Barca d'Alva railway station

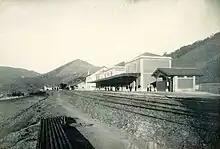
Barca d'Alva station in its early years

As of 1901, the road infrastructure connecting to Barca d'Alva station was still being developed , and crossing the Douro River was only possible by boat. To the south, sections of the National Road 221, then known as Royal Road no. 53, remained under construction between Pinhel and Escalhão. The completion of these links was considered important for improving access to the Douro line from regions that otherwise relied on the Beira Alta line. On the north bank, of road had been completed between the Douro and Freixo de Espada à Cinta, with another still in the planning stage. By 1905, funding was approved for the repair and improvement of this road.